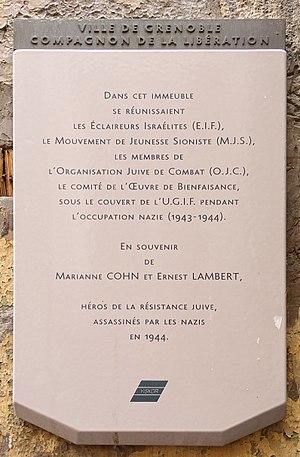
Plaque à la mémoire de Marianne COHN et Ernest Lambert à Grenoble
Marianne Cohn est une résistante allemande, née le 17 septembre 1922 à Mannheim et morte assassinée le 8 juillet 1944 en Haute-Savoie.